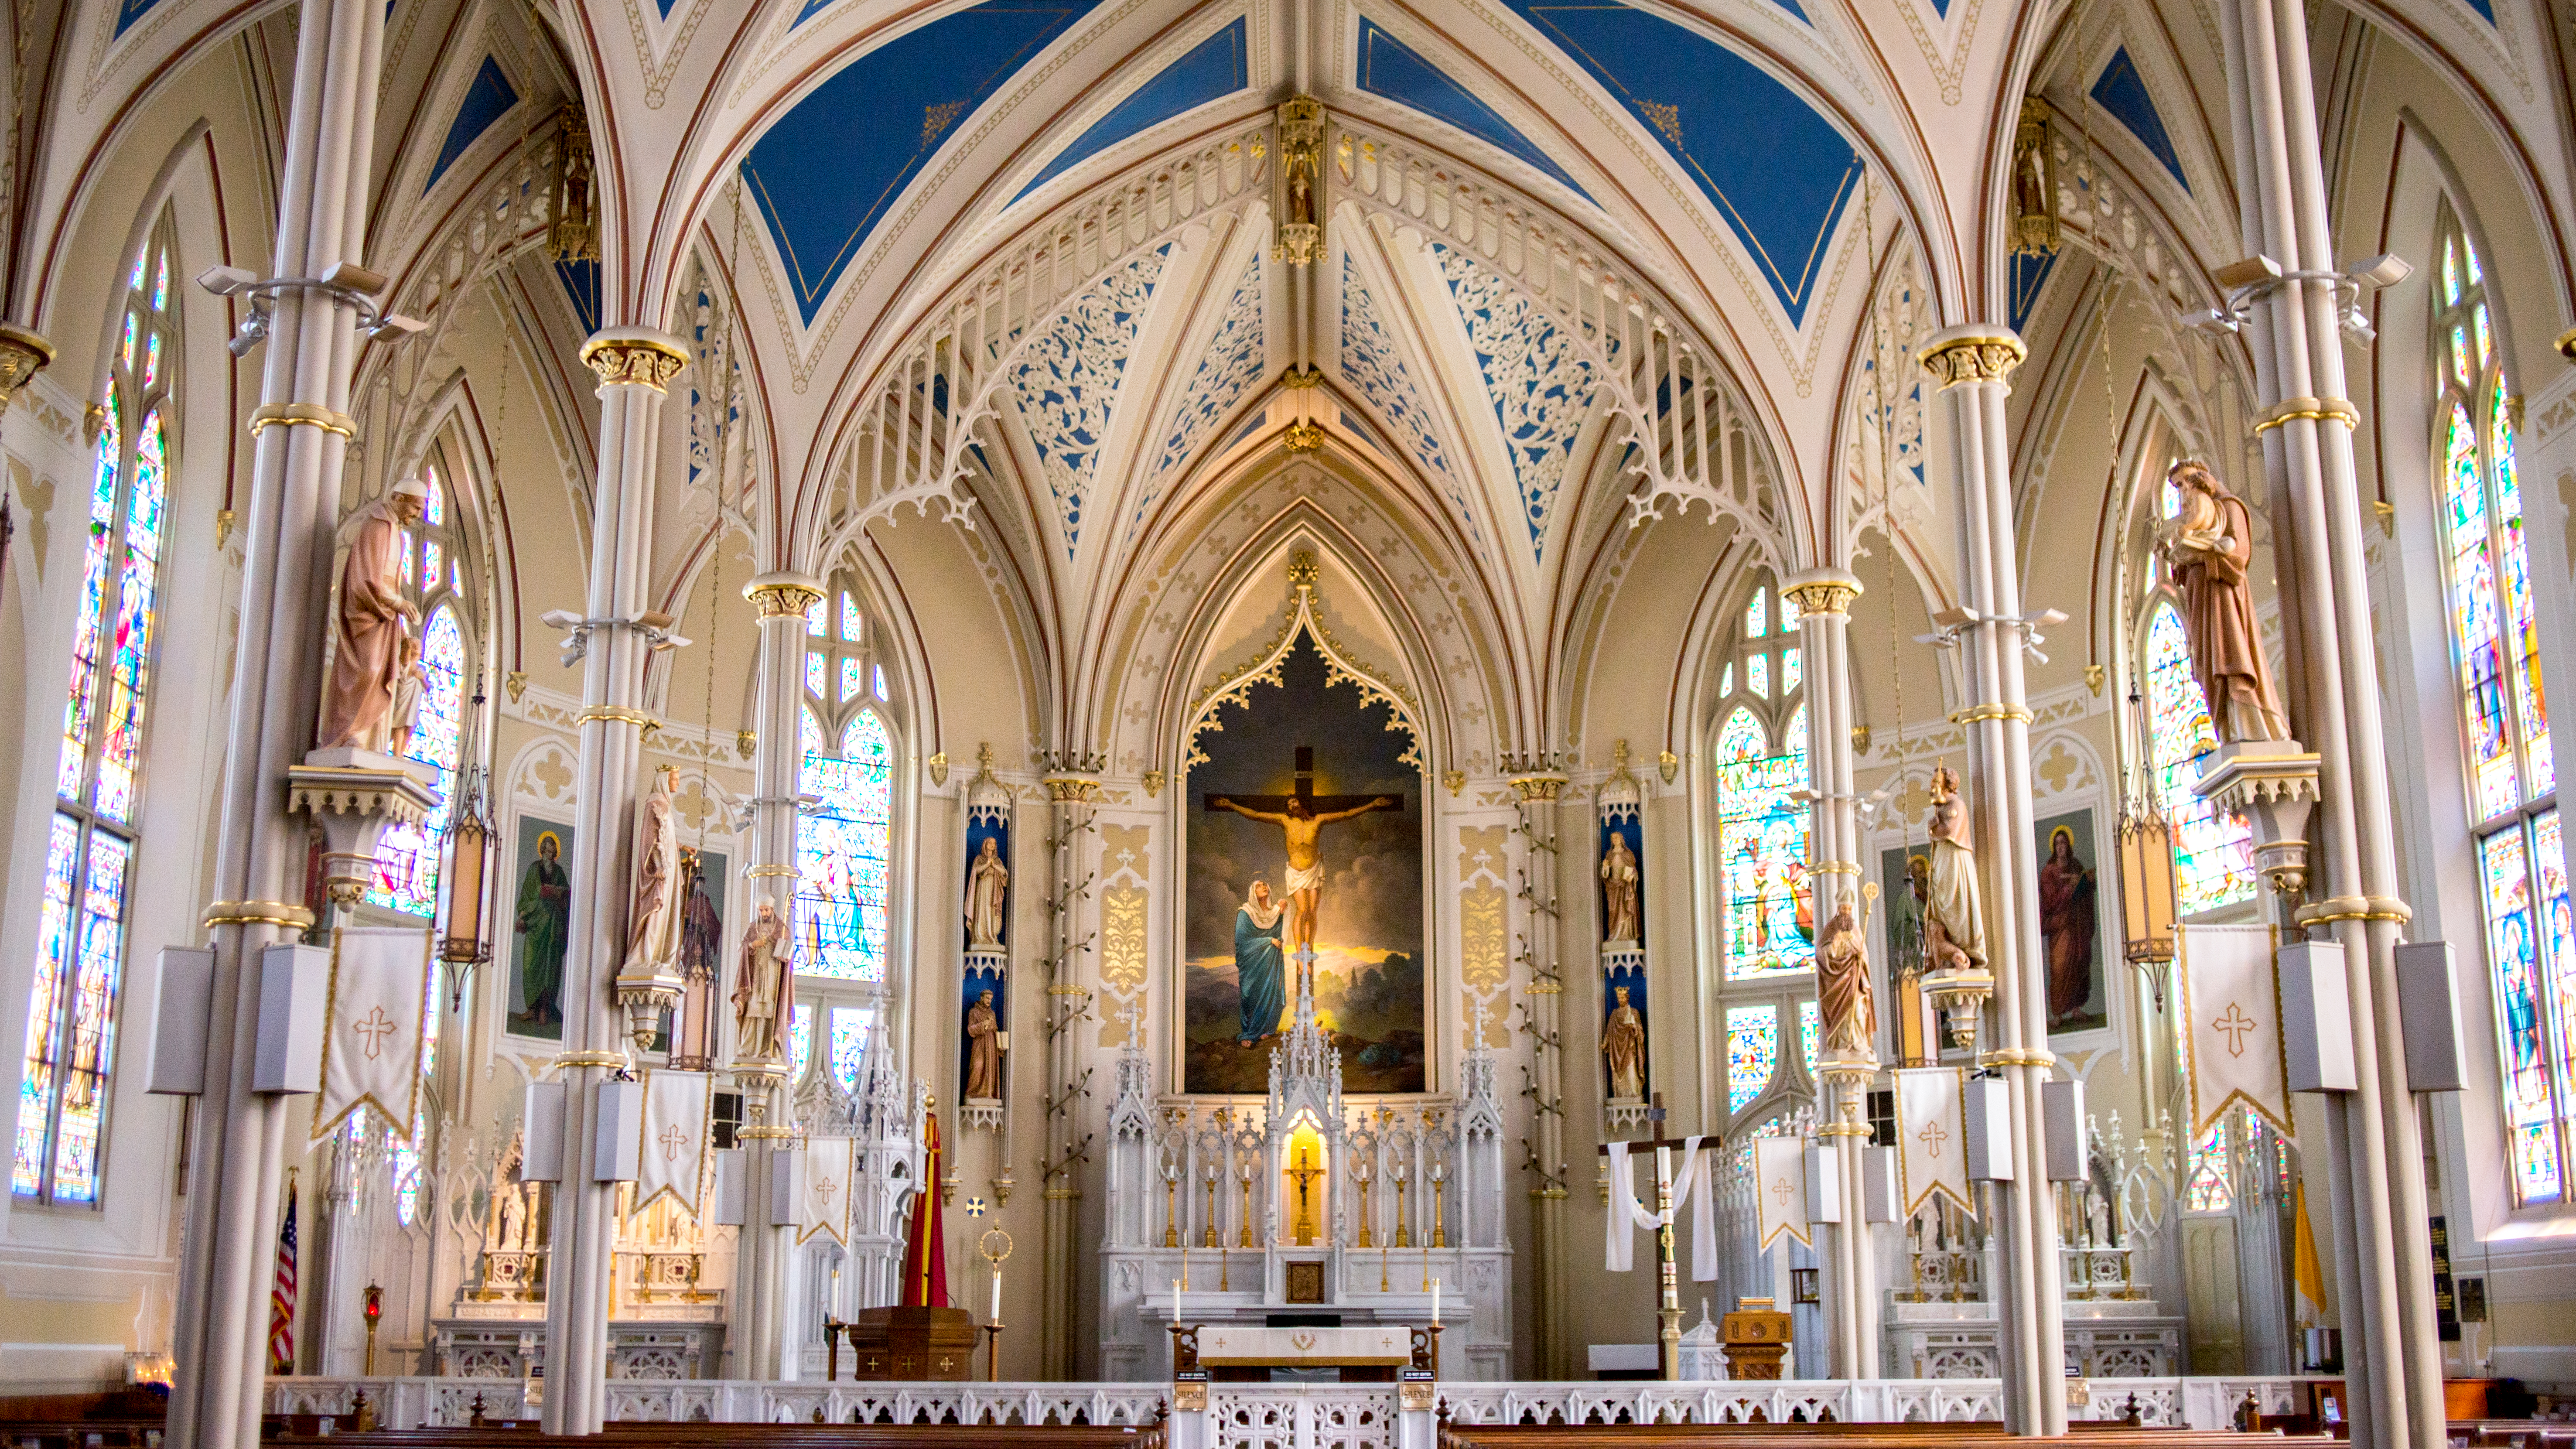
building, religion, church, cathedral, chapel, place of worship, aisle, altar, monastery, pillars, jesus, synagogue, worship, basilica, saints, idols